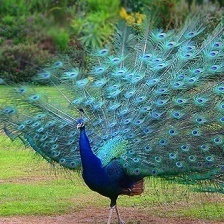
Species: PEACOCK
Scientific name: PAVO CRISTATUS